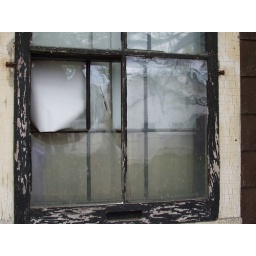
closeup of N window by back door